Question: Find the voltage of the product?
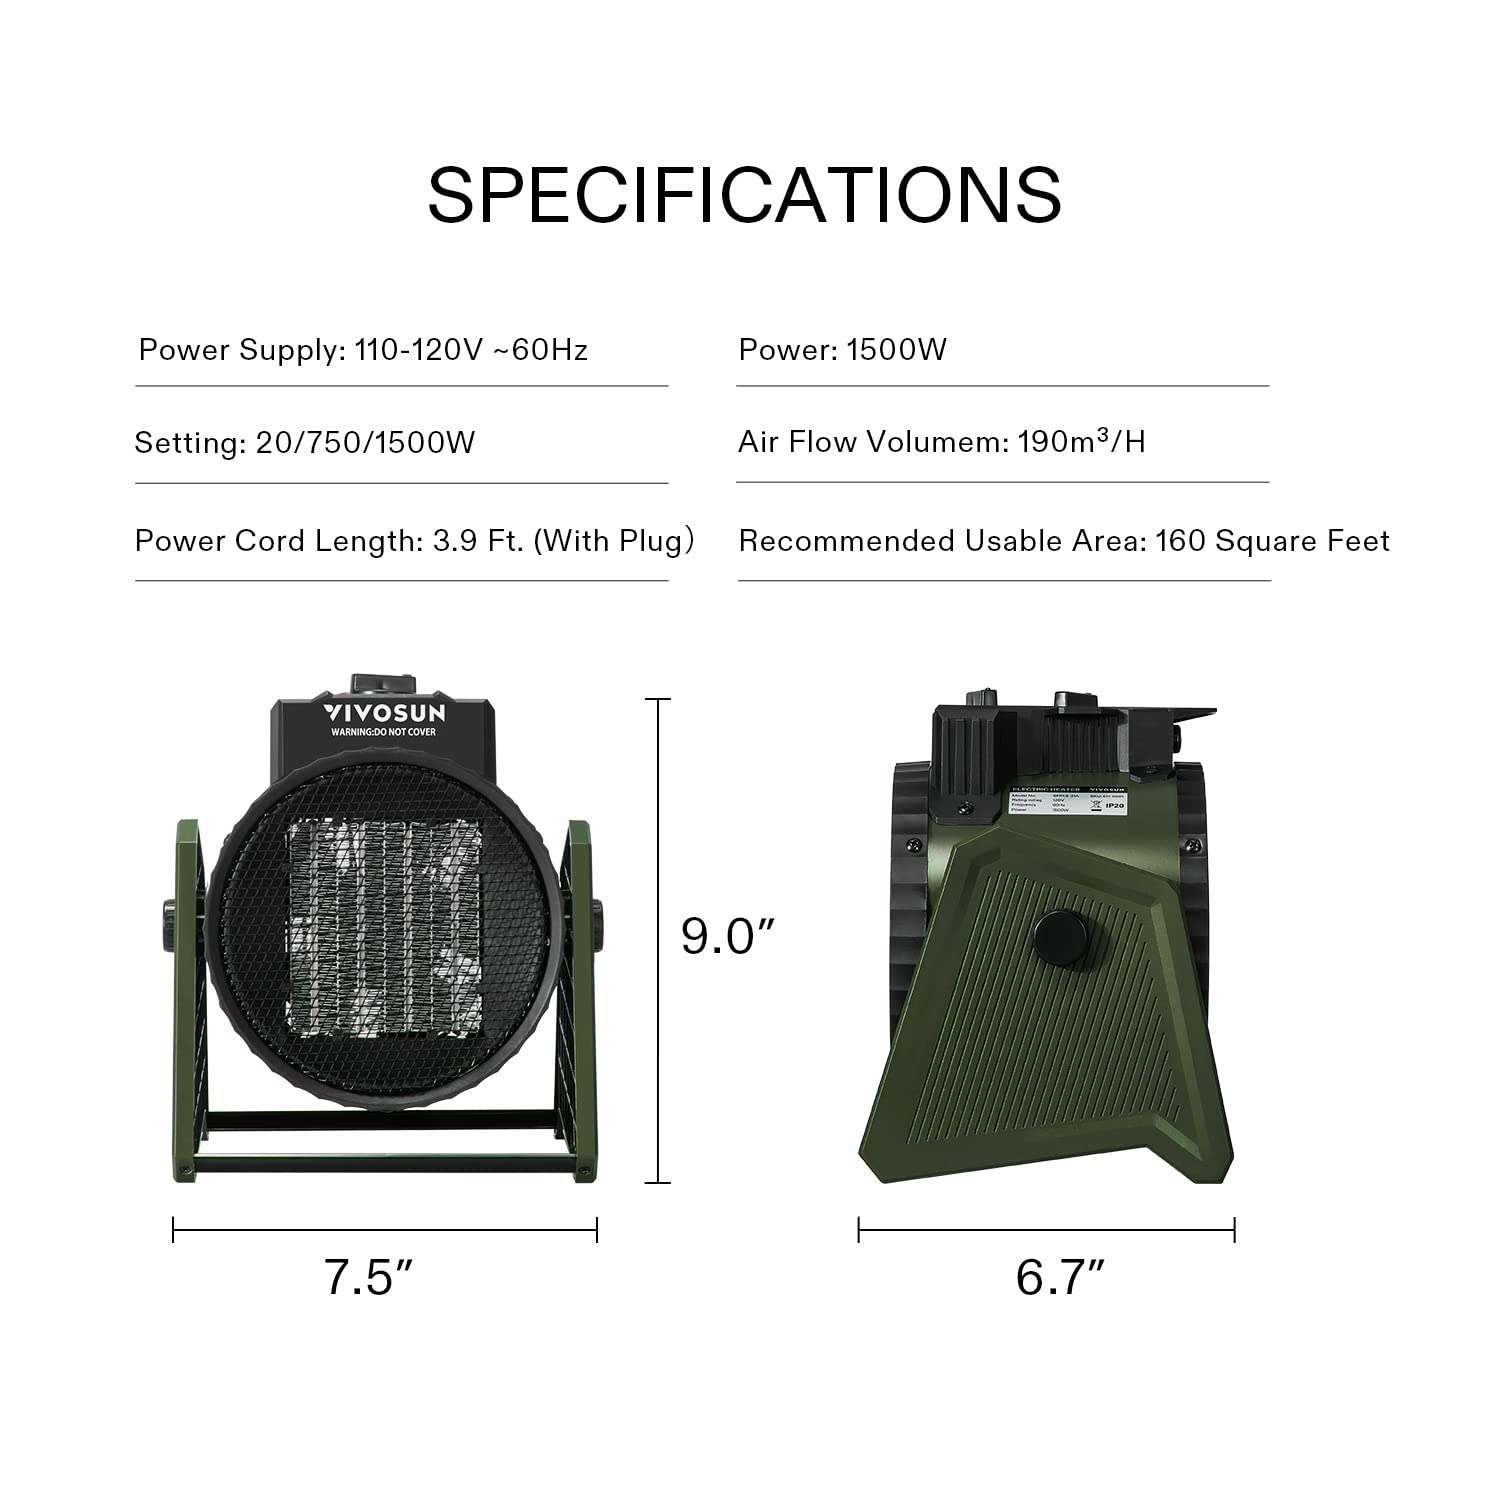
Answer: [110.0, 120.0] volt